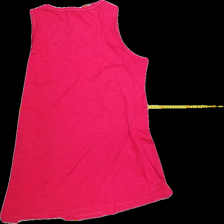
View: back
Type: Tank top
Category: Ladies
Brand: XLNT (Kappahl)
Colors: Pink
Material: 100%cotton
Pattern: Glitter
Cut: Regular, C-collar
Size: L
Season: Summer
Trend: No trend
Stains: No
Price range: <50
Recommended usage: Export